Le Zénith

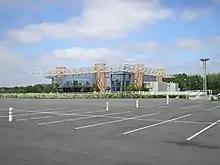
Exterior of Zénith de Pau

The Zénith de Pau is an indoor arena located in Pau. Located near the , the arena's design is identical to the Palais des Sports de Pau, which is nearby the venue. The venue opened on December 12, 1992. A concert by Johnny Hallyday followed the next day. The venue host many musical events along with theatrical shows. Concerts by Garou, André Rieu, Frédéric François, Véronique Sanson and William Sheller.